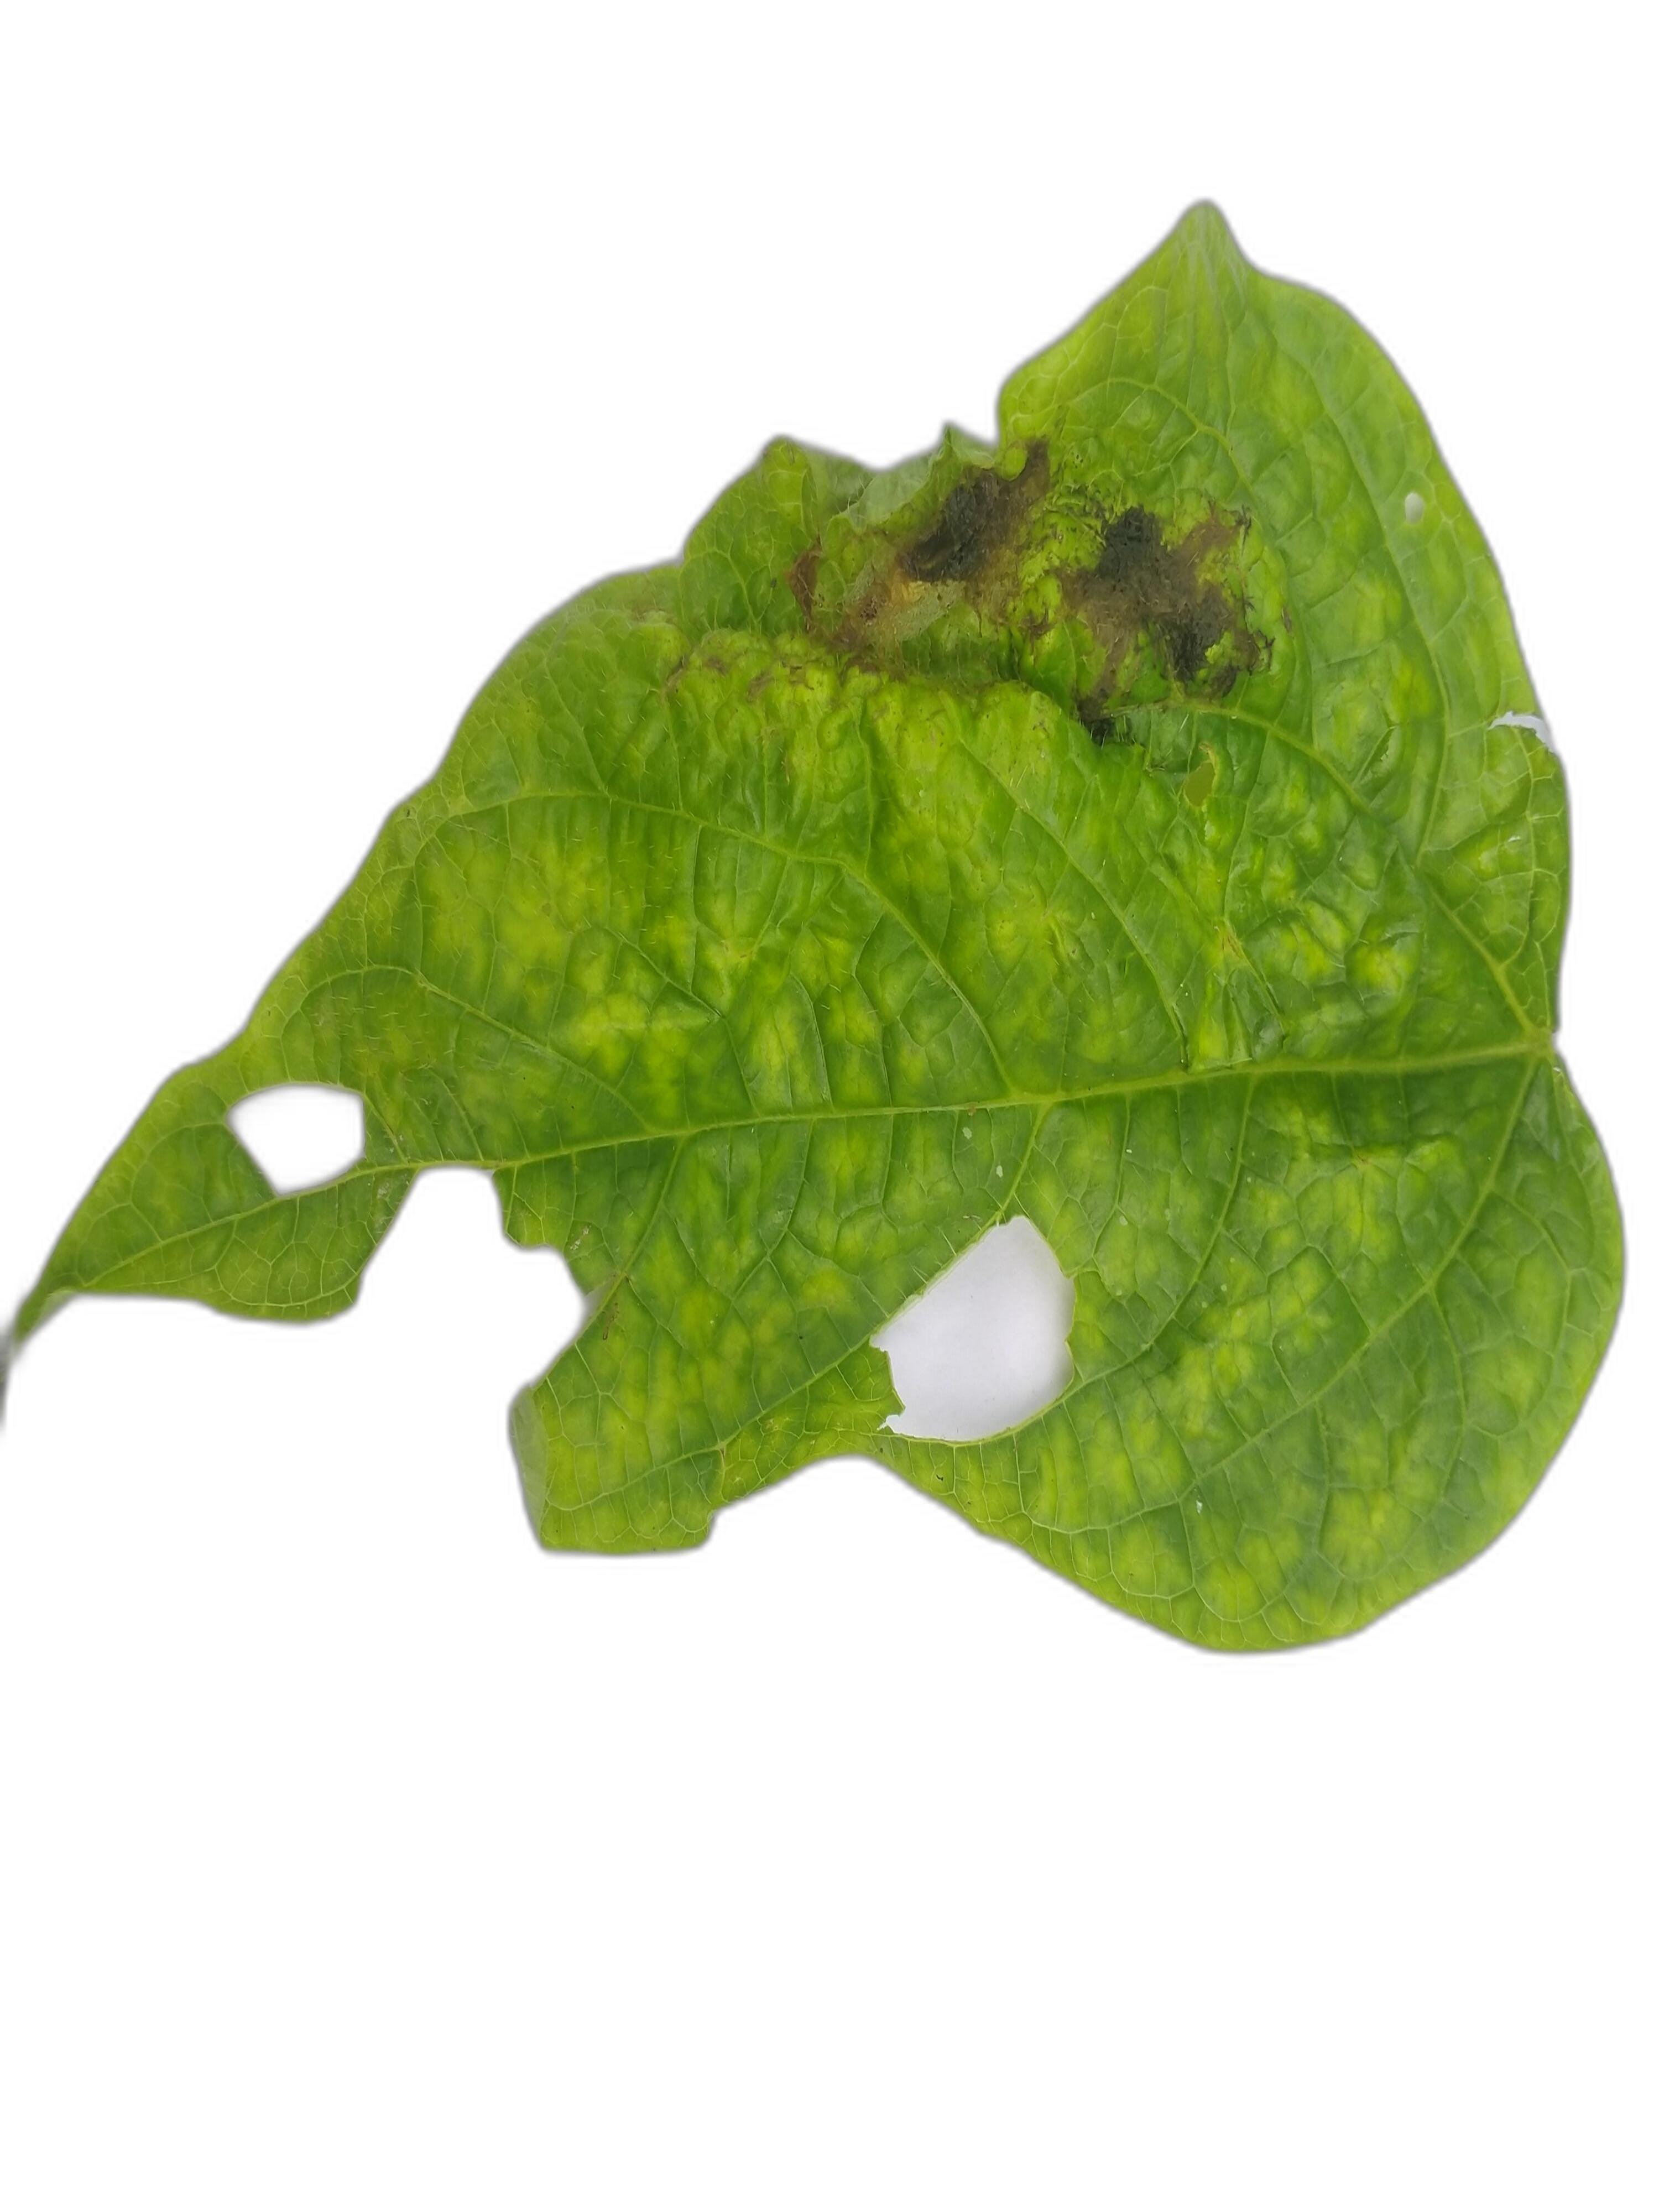
Label: Leaf Crinkle